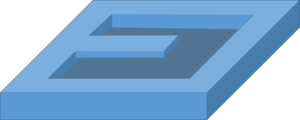
Schéma d'un cantilever
Le dioxyde de vanadium ou oxyde de vanadium(IV) est un composé inorganique de formule VO₂. C'est un membre de la famille des oxydes de vanadium, constitués d'oxygène et de vanadium. Le dioxyde de vanadium existe sous deux phases principales, une phase isolante à température ambiante et une phase métallique au-delà de 68 °C, avec une transition du premier ordre entre ces deux phases. Cette transition, réversible, s'accompagne d'un changement de structure du matériau qui passe d'un système cristallin monoclinique vers un système tétragonal. Ces transitions des propriétés physiques et parallèlement de la structure en font un matériau particulièrement étudié aussi bien d'un point de vue théorique que du point de vue des applications. La transition peut être induite par d'autres stimuli que la température comme la pression, un champ électrique ou la lumière.